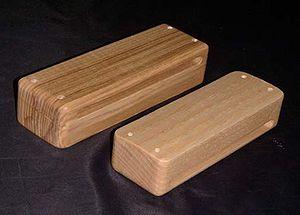
Le wood-block est un instrument de musique de percussion composé d'un morceau de bois creux sur lequel on tape avec un morceau de bois plein.